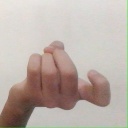
अक्षर: ज